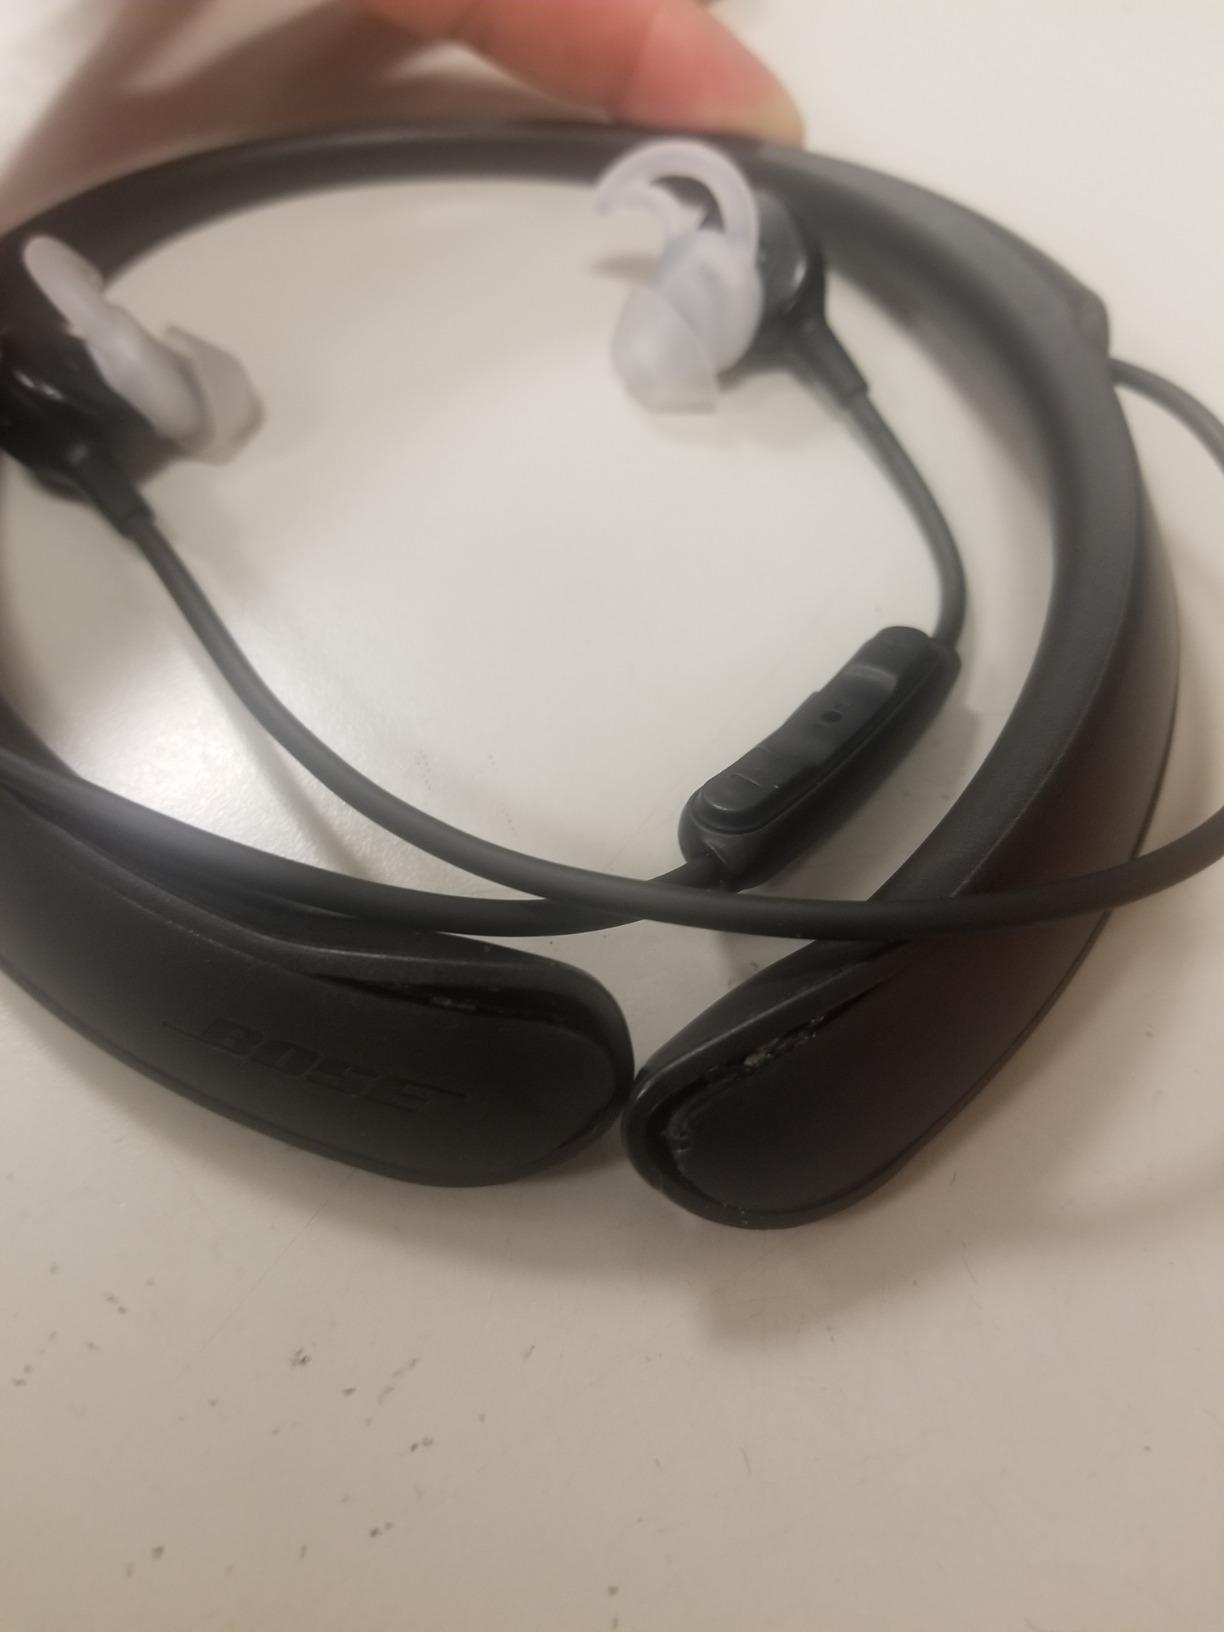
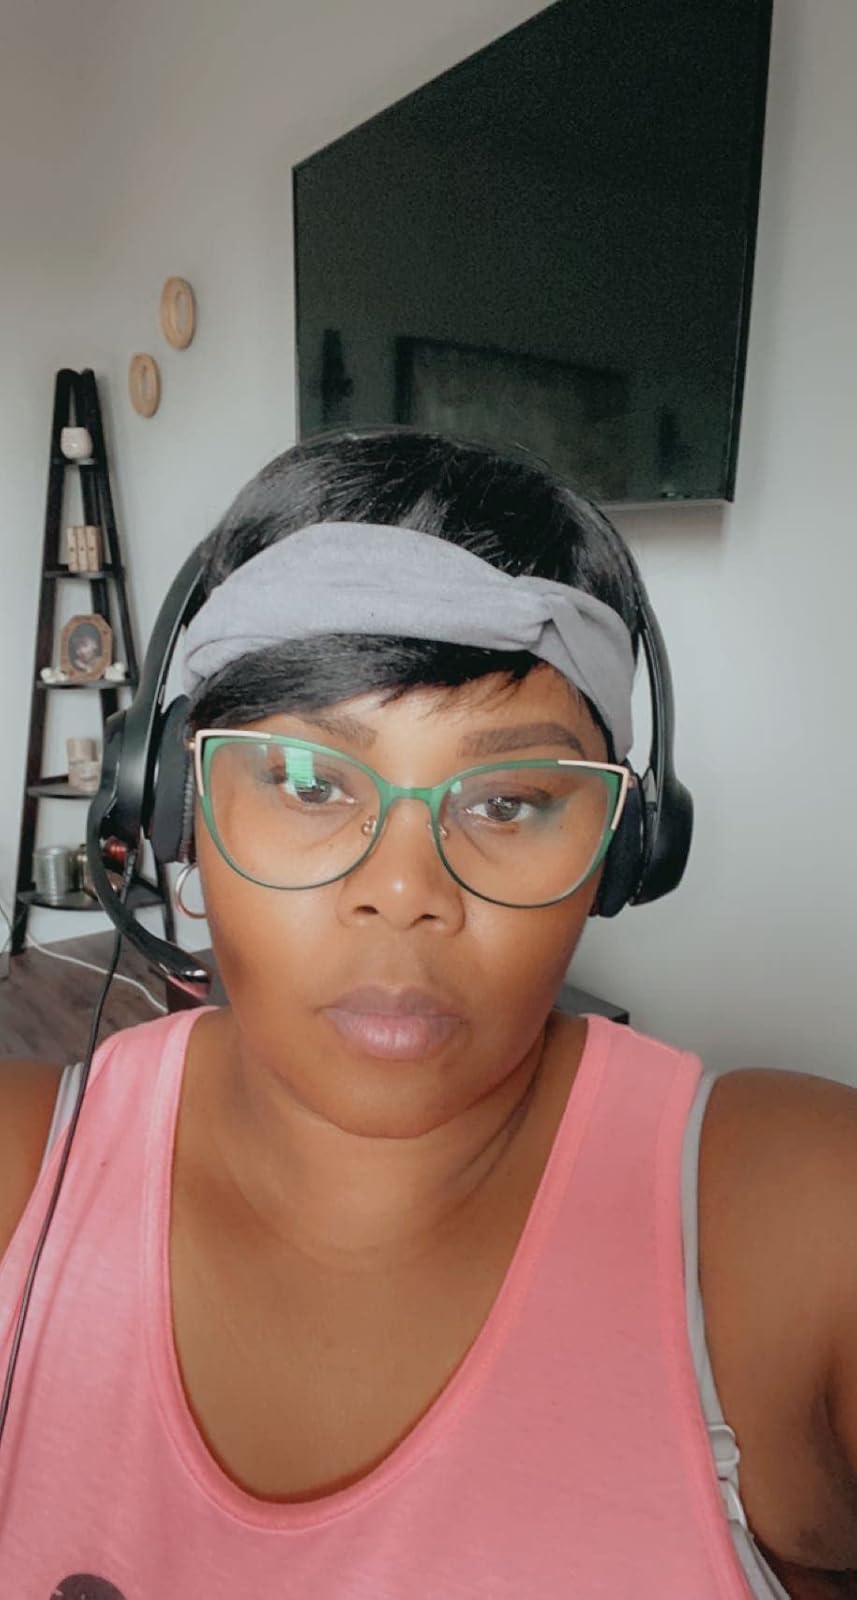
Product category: headphones
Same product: no